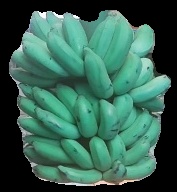
Variety: elakki-bale
Grade: grade2